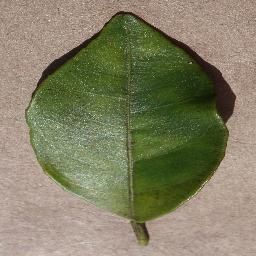
Label: Orange___Haunglongbing_(Citrus_greening)